Old Louisville

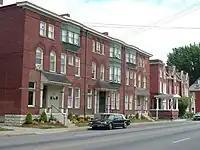
A Townhouse along Hill Street

These styles became less prevalent in the 1890s as the remaining southern portions of Old Louisville, between Ormsby and the House of refuge, were filled in, predominantly with buildings in the Chateauesque and Renaissance Revival styles. This included one of Old Louisville's most famous sections, St. James Court, developed starting in 1890 and envisioned as a haven for the upper class, and was completely occupied by 1905. Described as "the epitome of Victorian eclecticism", the area included houses in such styles as Venetian, Colonial, Gothic and others.